Eastwood Historic District

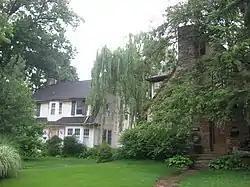
Houses on Eastwood Circle

Eastwood Historic District is a registered historic district in Cincinnati, Ohio, listed in the National Register of Historic Places on February 25, 2005. It contains 86 contributing buildings. One of the unique aspects of the district are 10 models of kit houses from the Sears Modern Homes catalog.